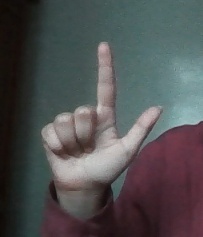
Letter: laam